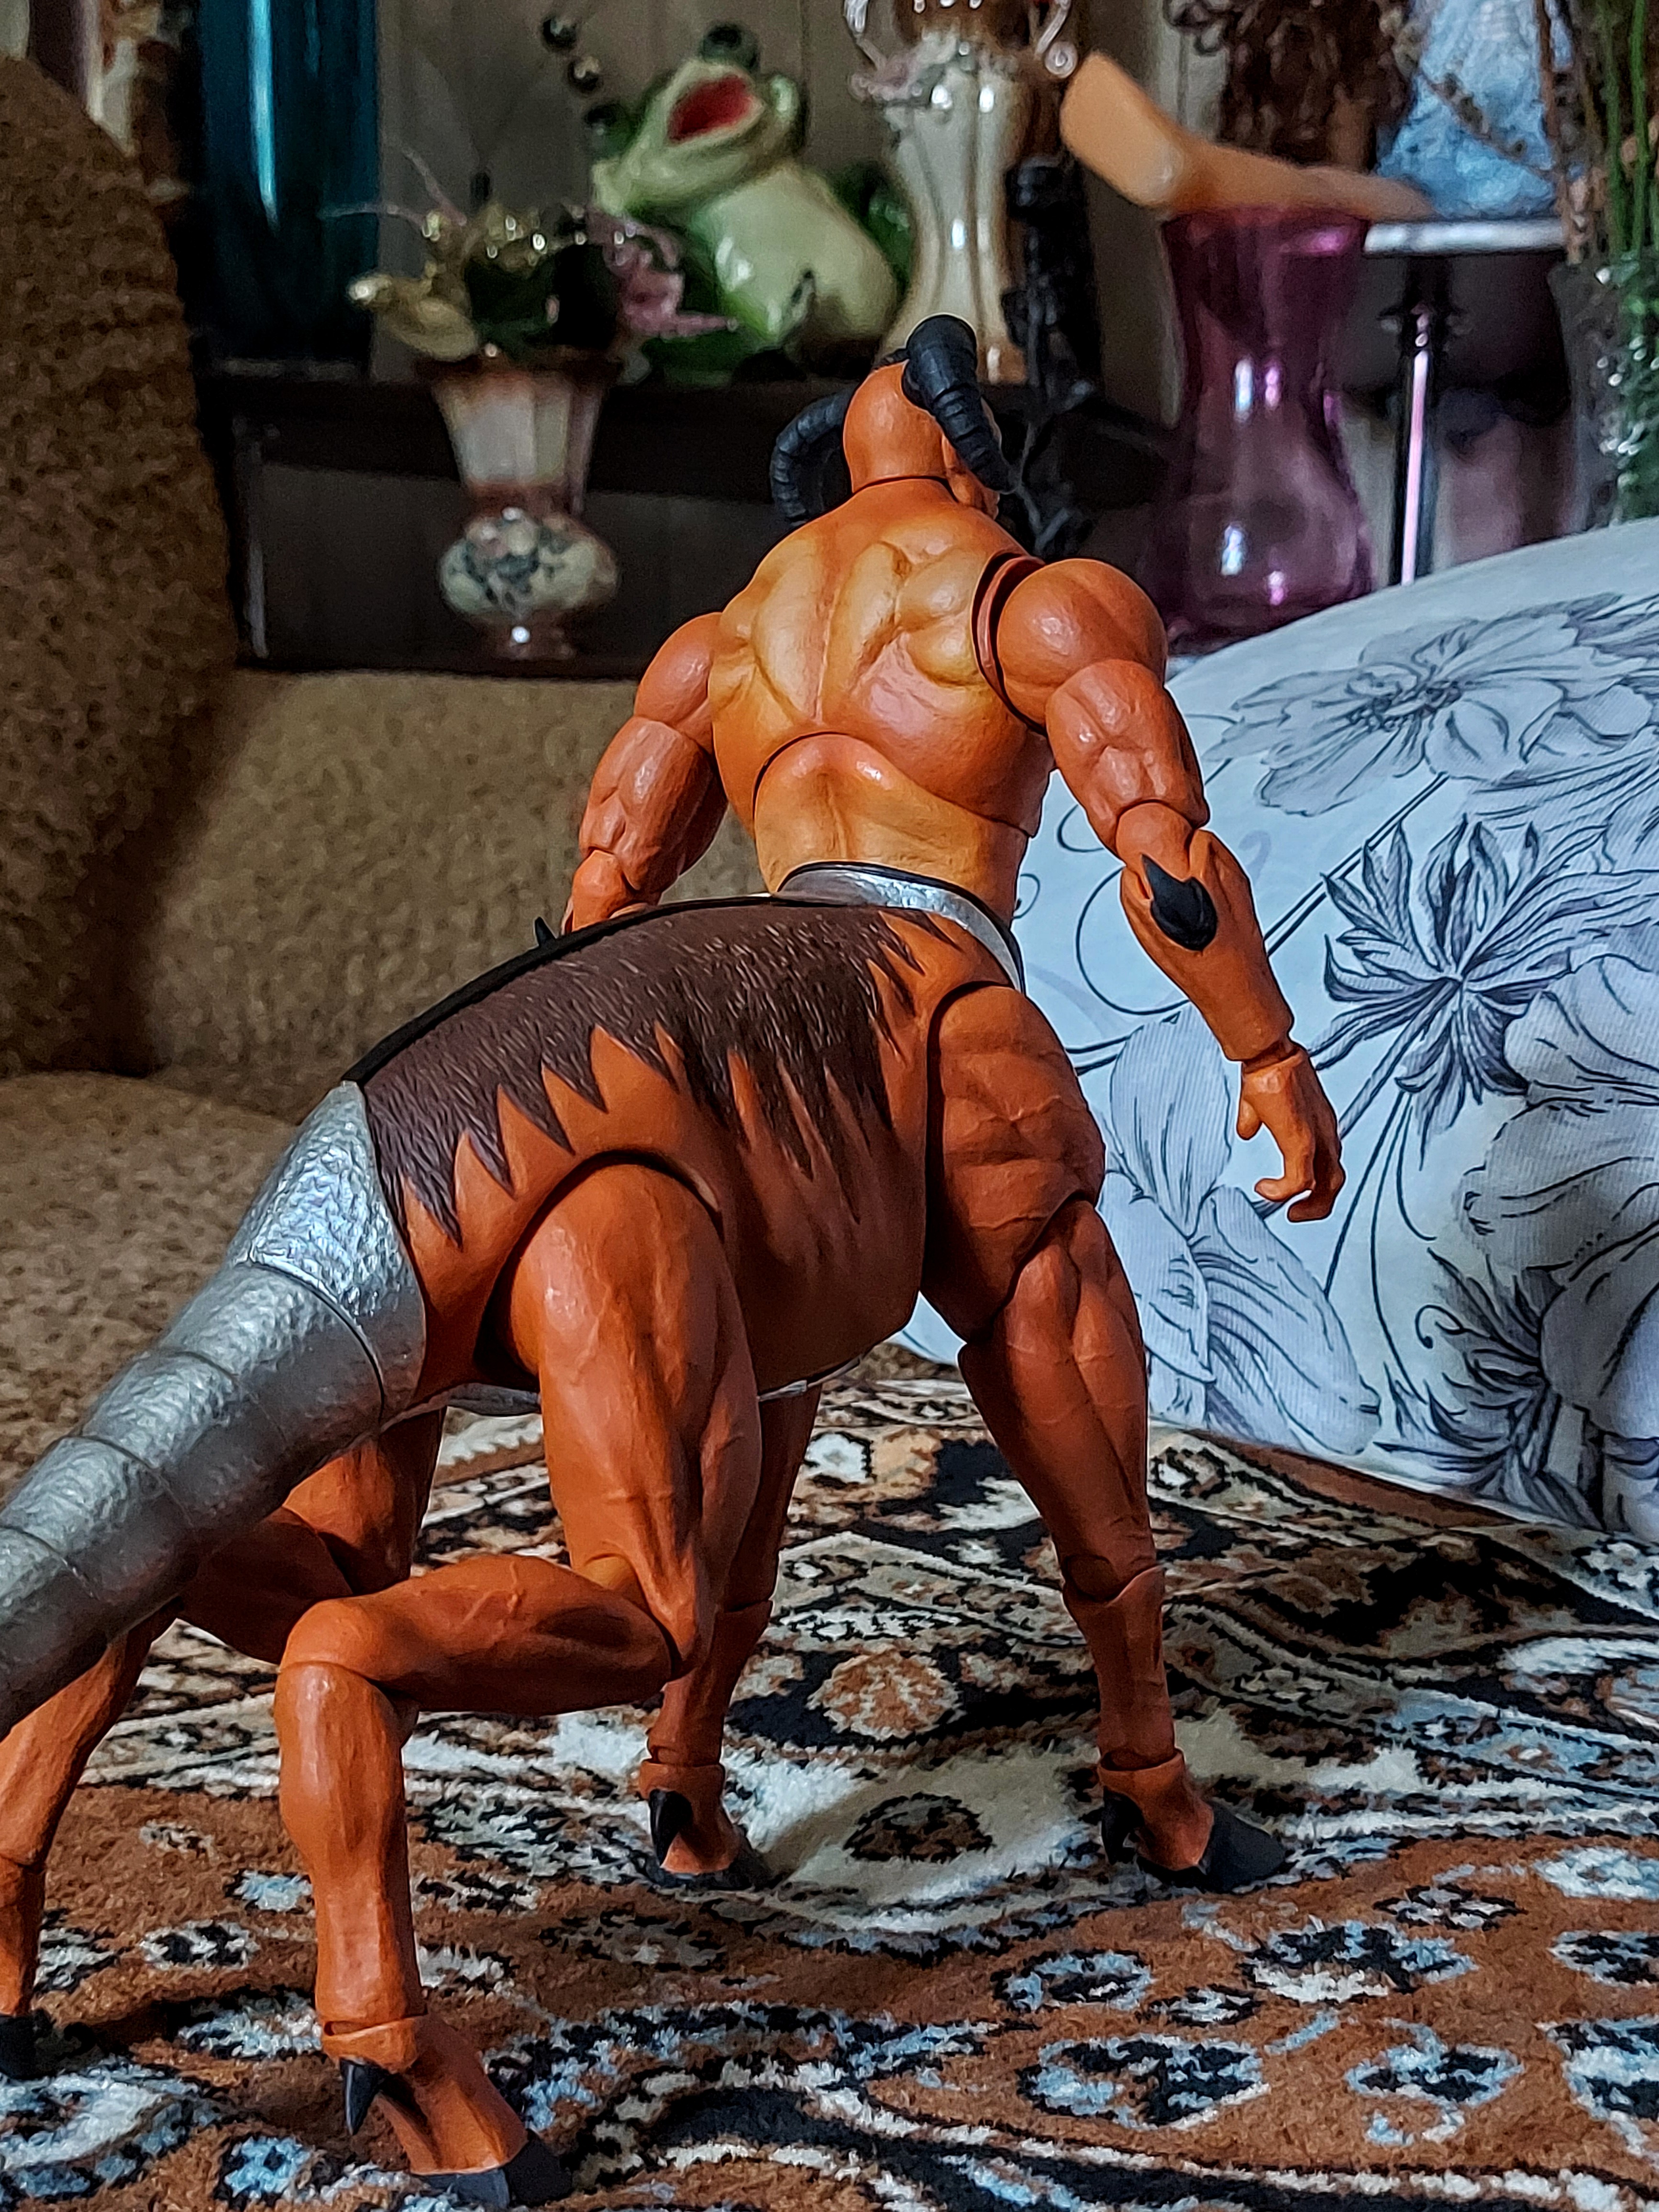
Shokan, storm, collectibles, warrior, fighter, action, figure, muscle, thigh, plant, art, chest, Barechested, human leg, bodybuilding, event, foot, underpants, sitting, undergarment, performing arts, flesh, abdomen, performance art, barefoot, competition event, visual arts, illustration, knee, metal, room, art model, fun, toy, fiction, briefs, entertainment